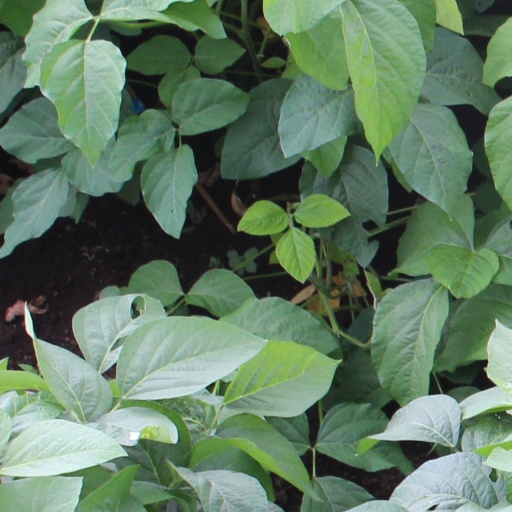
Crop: soybean